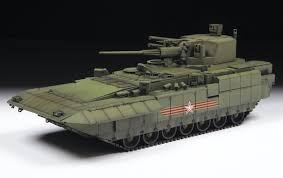
Label: BMP-T15